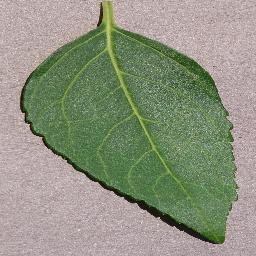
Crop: cherry
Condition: (including_sour)_healthy